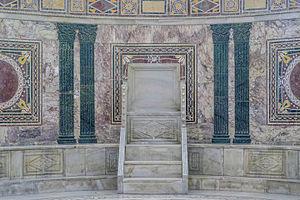
L'opus sectile est une technique artistique ancienne qui utilise des marbres taillés pour la décoration de pavages et de marqueteries.
La basilique Saint-Vital est une basilique italienne datant du VIᵉ siècle, située à Ravenne, en Émilie-Romagne. C'est l'un des monuments les plus représentatifs de l'architecture et de l'art byzantins en Europe occidentale. Connue pour son ensemble de mosaïques du VIᵉ siècle, elle est inscrite, avec d'autres monuments de Ravenne, sur la liste du patrimoine mondial de l'Unesco.
Le marbre est utilisé depuis l'Antiquité comme matériau pour la sculpture et pour l’architecture. La consistance ferme et dense du marbre lui permet de prendre un beau poli, et sa translucidité associée au haut indice de réfraction des cristaux de calcite, principal composant des vraies marbres, permet à la lumière de « pénétrer » dans la superficie de la pierre avant d’être réfléchie, conférant à ce matériau une luminosité spéciale.